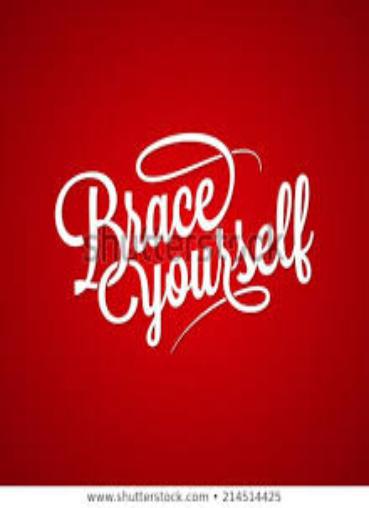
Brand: brace yourself
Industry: Clothes